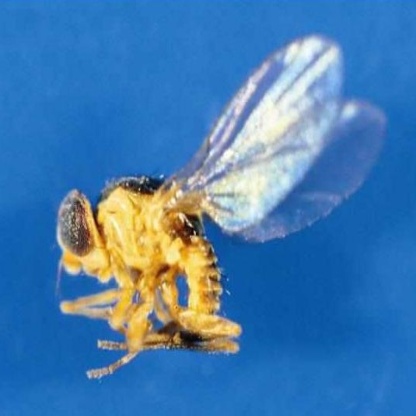
Nhãn: Rầy Nâu (Brown Plant Hopper)